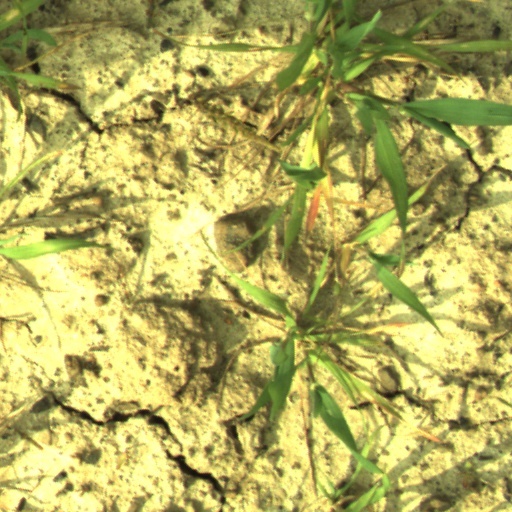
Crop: wheat